Anna van Egmont

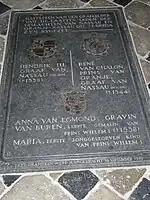
Anna van Buren's grave in Breda

We only have indirect data about the life of Anna van Egmond. However, as countess van Buren and especially as princess of Orange, she must have played a leading role alongside her husband in the world of the high nobility of the Dutch regions. Of the four women William of Orange has had, she is the least known. There are various reasons for this. She lived when William was still in the service of the landlord and the conflict had not escalated yet, she was only 25 years old, and her children would later play a role of minor importance, not least because Philip William was taken to Spain as a hostage and was given up.